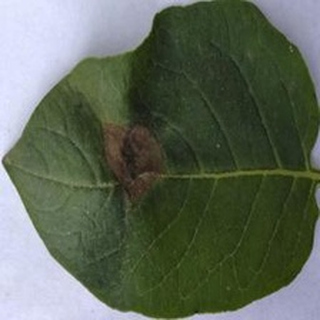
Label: potato_late_blight